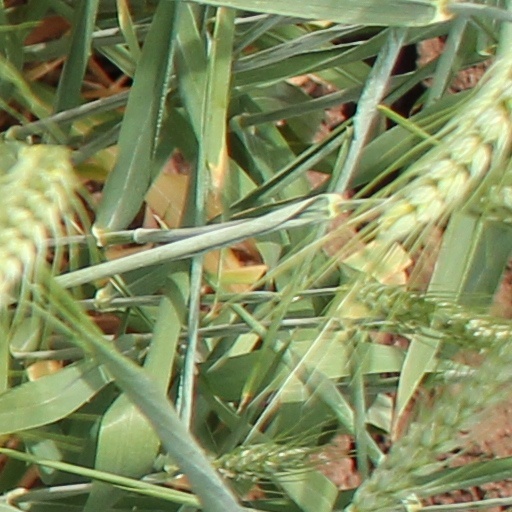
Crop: wheat